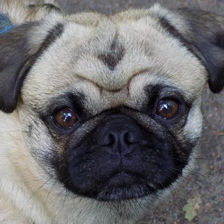
Label: animals